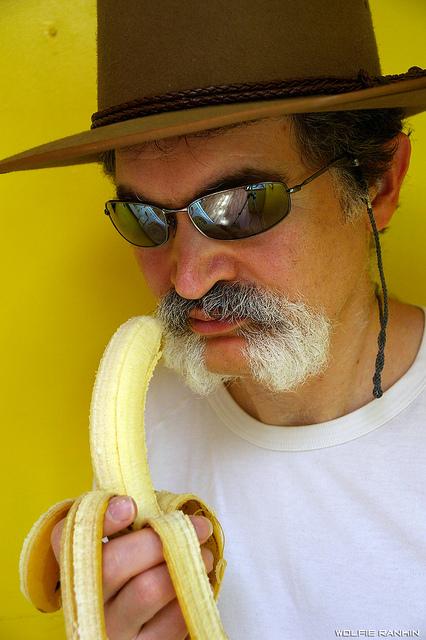
A man wearing a brown hat while holding a banana.